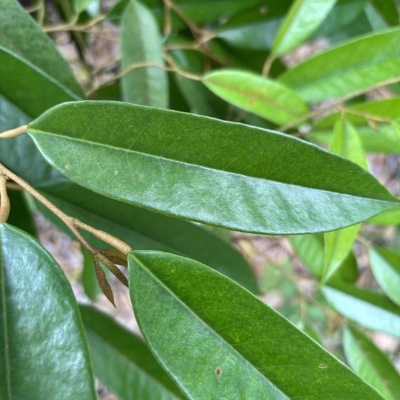
Label: Leaf_Healthy